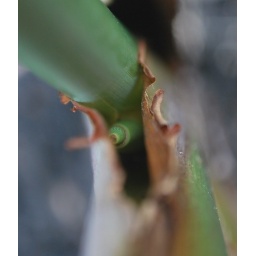
Bird of Paradise in my flower bed regaining new life after the unusually "cold" winter